Vijaya Raje Scindia

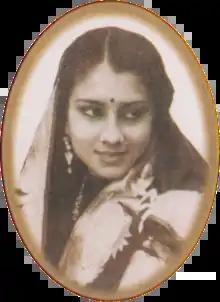
Scindia on 2001 postage cover of India

Vijaya Raje Scindia (born Lekha Divyeshwari Devi; 12 October 1919 – 25 January 2001), known popularly as the Rajmata Scindia, was an Indian politician and consort of the last ruling Maharaja of Gwalior, Jiwajirao Scindia, in British Raj. In later life, she was elected repeatedly to both houses of the Indian parliament. She was one of the founding members of the Bharatiya Janata Party. William Dalrymple wrote in his 1998 book "The Age of Kali" that she had been called "a madwoman and a saint; a dangerous reactionary and a national saviour; a stubborn and self-righteous old lunatic and a brave and resilient visionary."